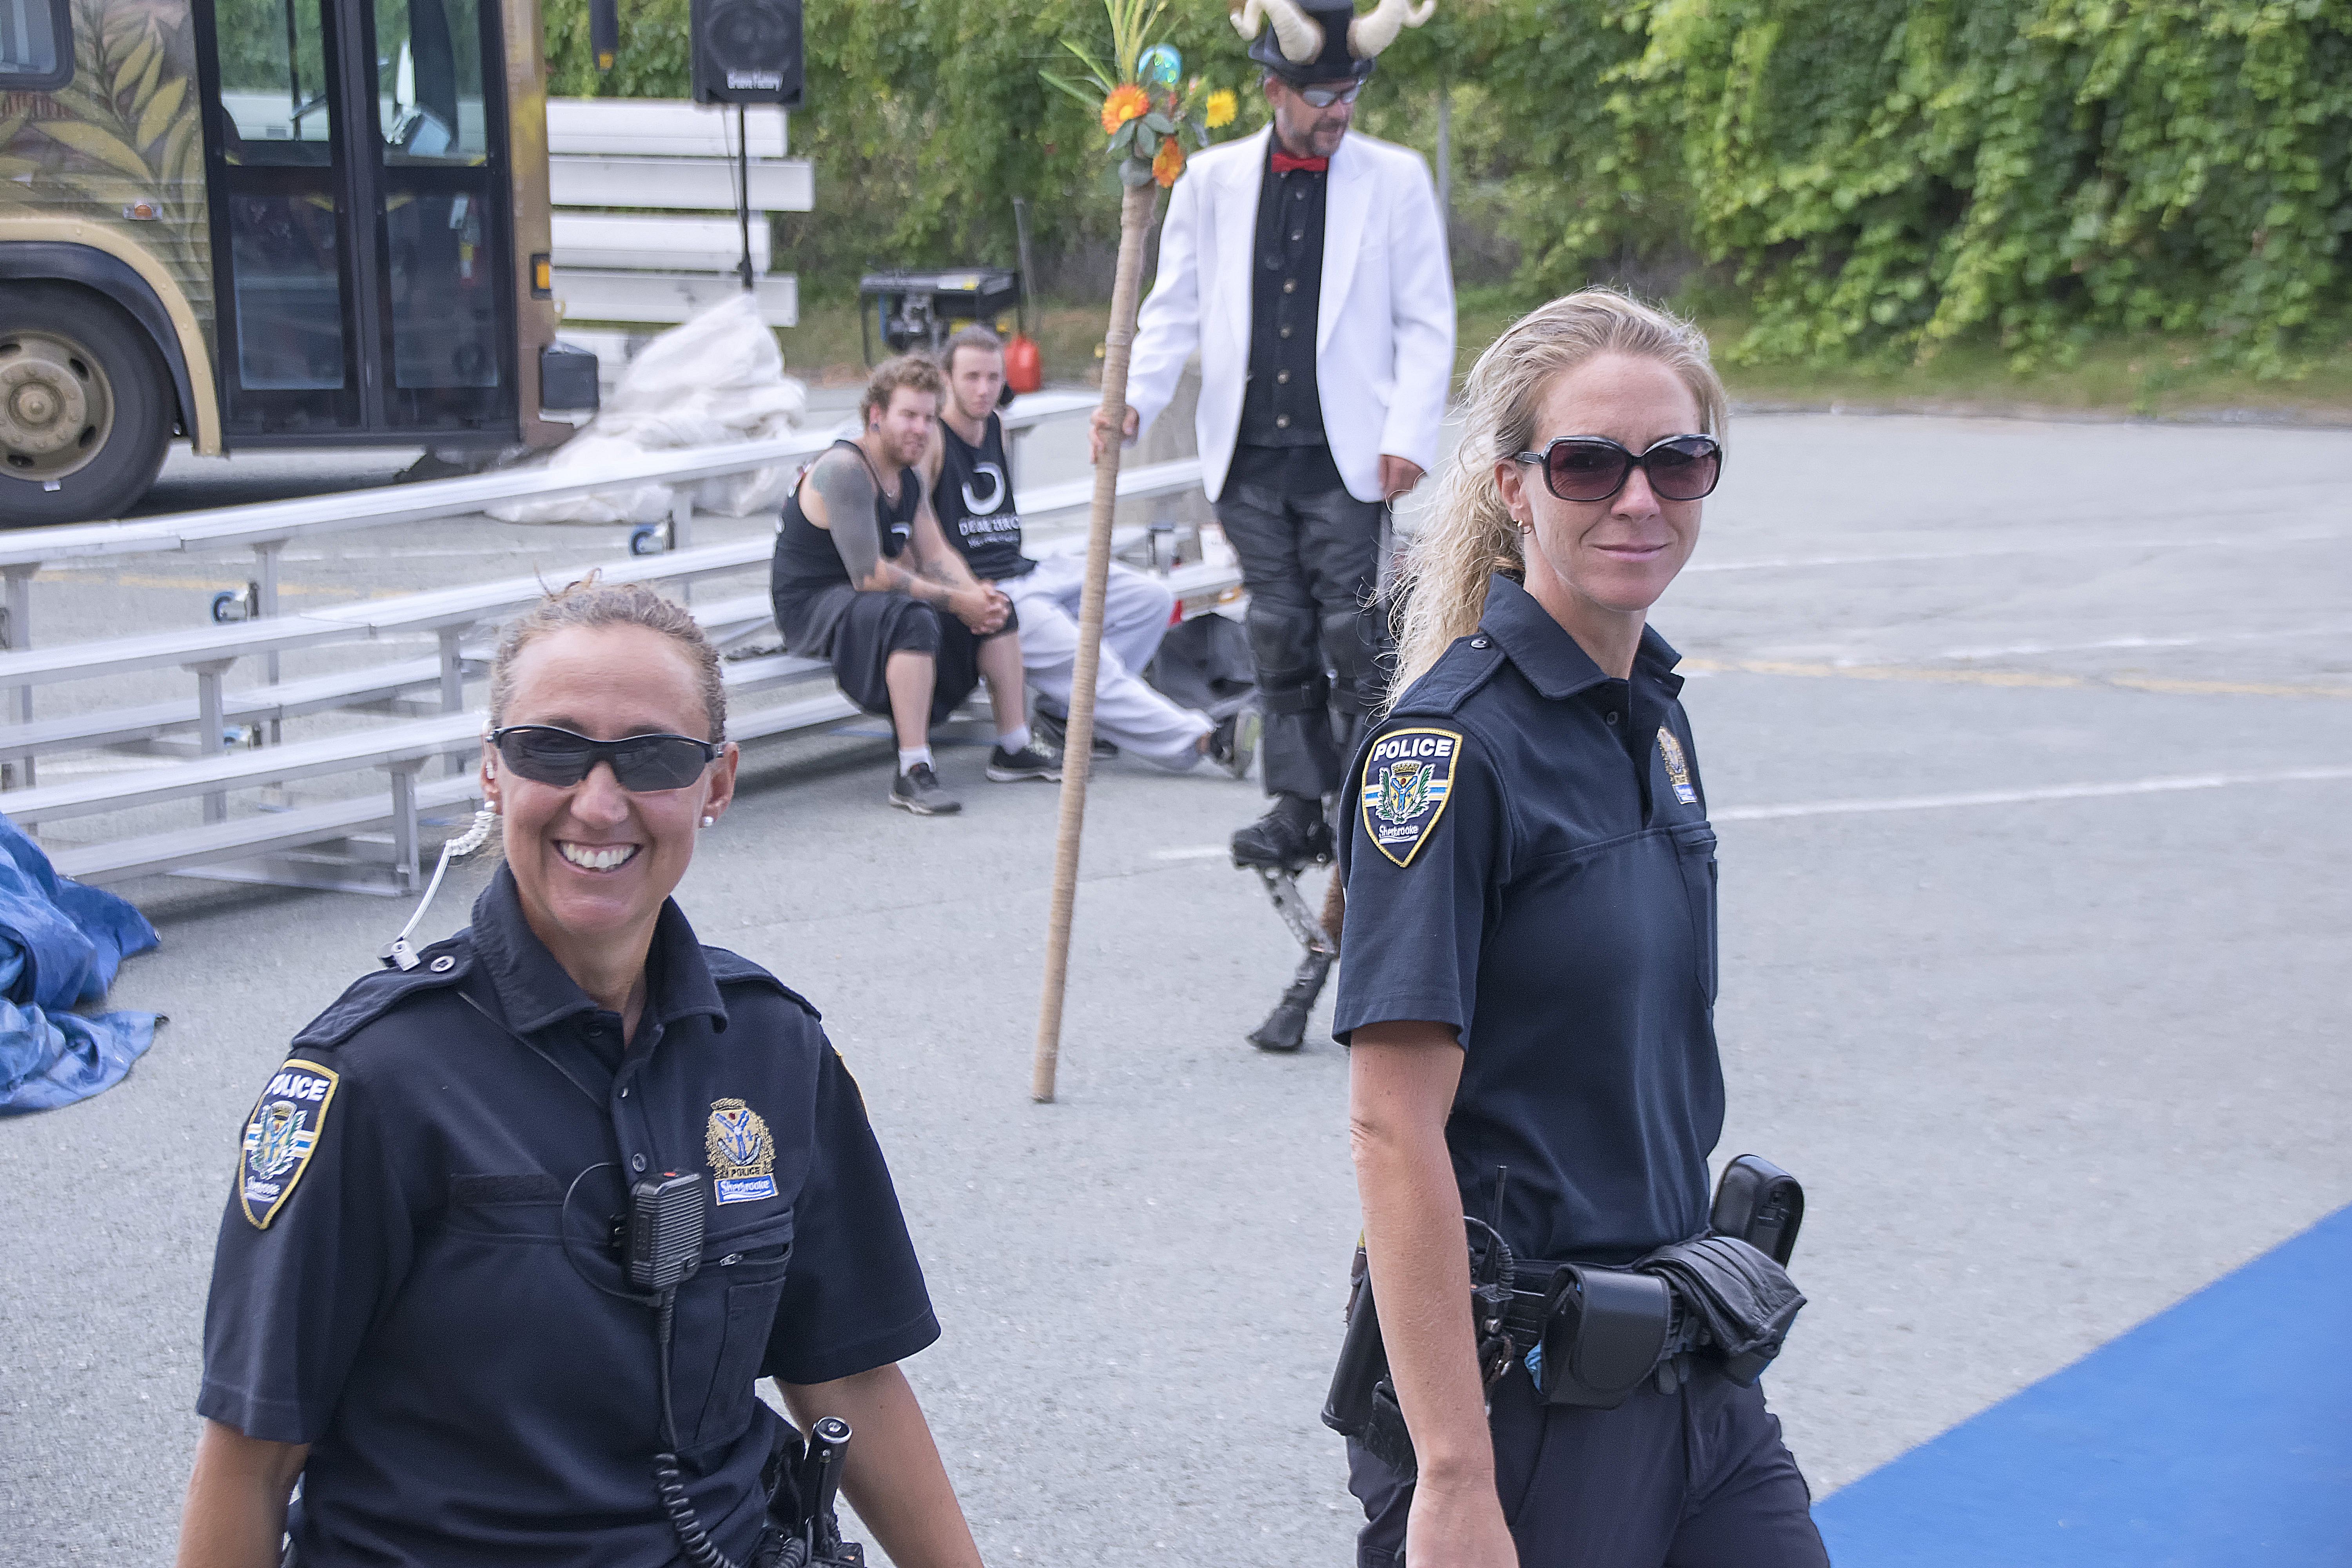
urban, graffiti, art, canada, police, quebec, sherbrooke, urbain, amalgam, official, police officer, endurance sports